GURL

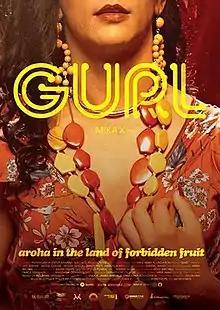
Film poster

GURL is a 2020 New Zealand short film directed, written and produced by Mika X. The film premiered at the New Zealand International Film Festival as part of the "Ngā Whanaunga Māori Pasifika Shorts 2020" selection curated by Leo Koziol and Craig Fasi. GURL tells a story of Carmen Rupe experience in the context of being both Maori and LGBT: "The infamous Māori Drag Queen Carmen 'Gurl' finally accepts her-true-self when she falls in love with a fading rugby star on an ill-fated night in New Zealand 1975." This short film is a prequel to the feature film "The Book of Carmen" which has been in pre-production since the release of GURL.